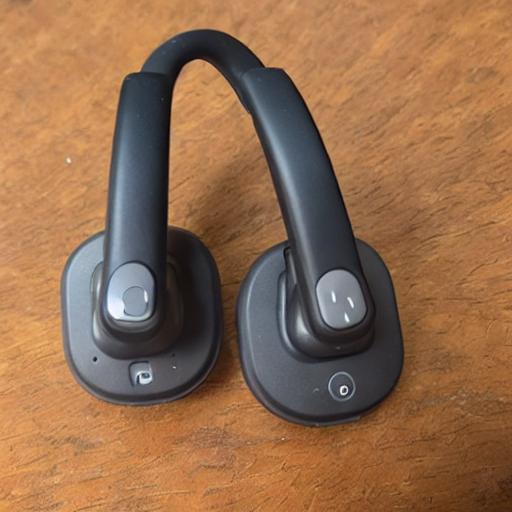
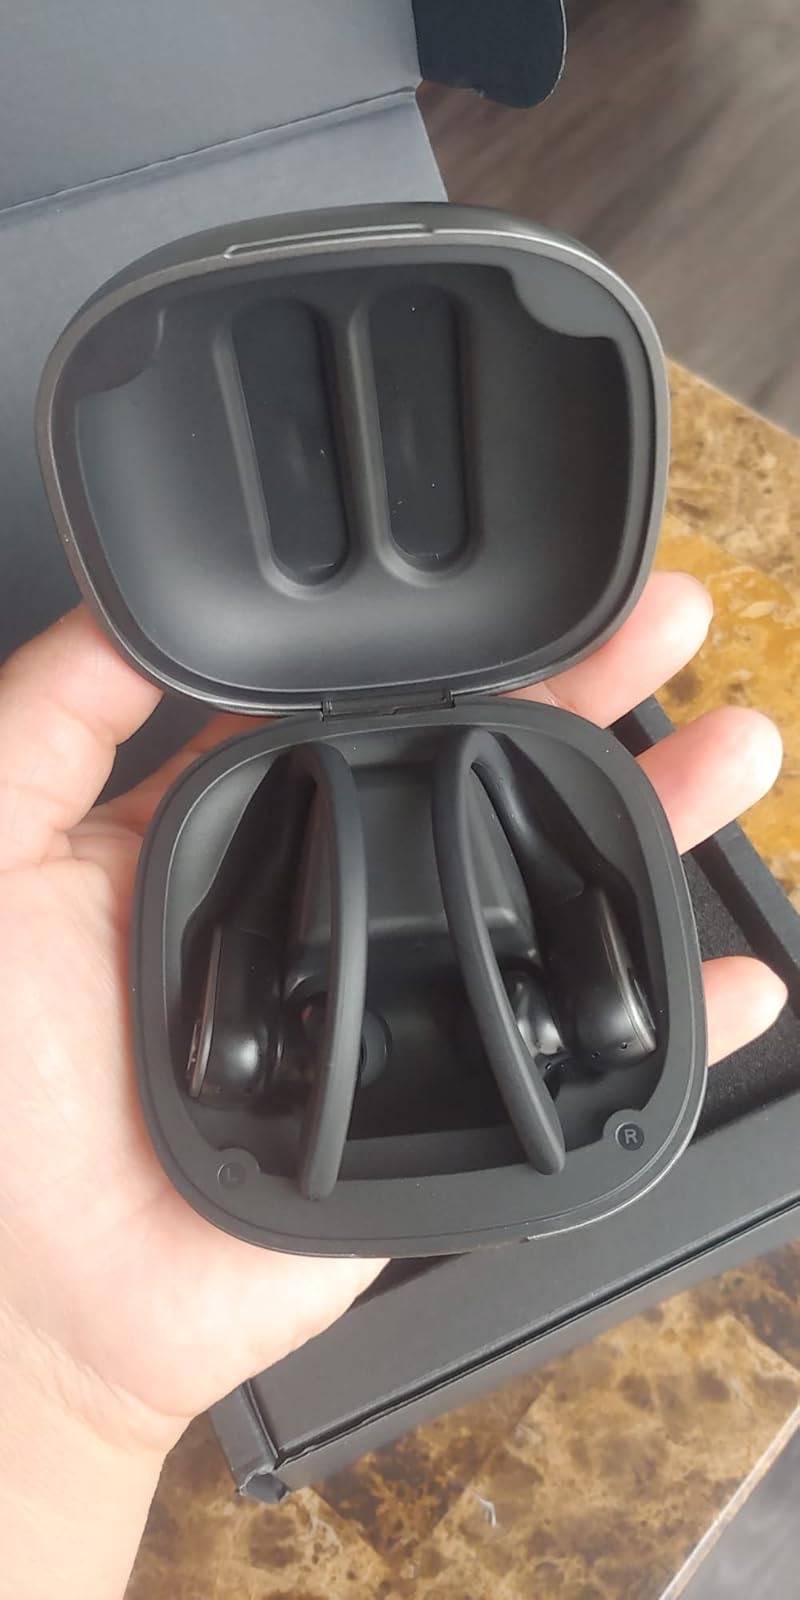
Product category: earbuds
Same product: no